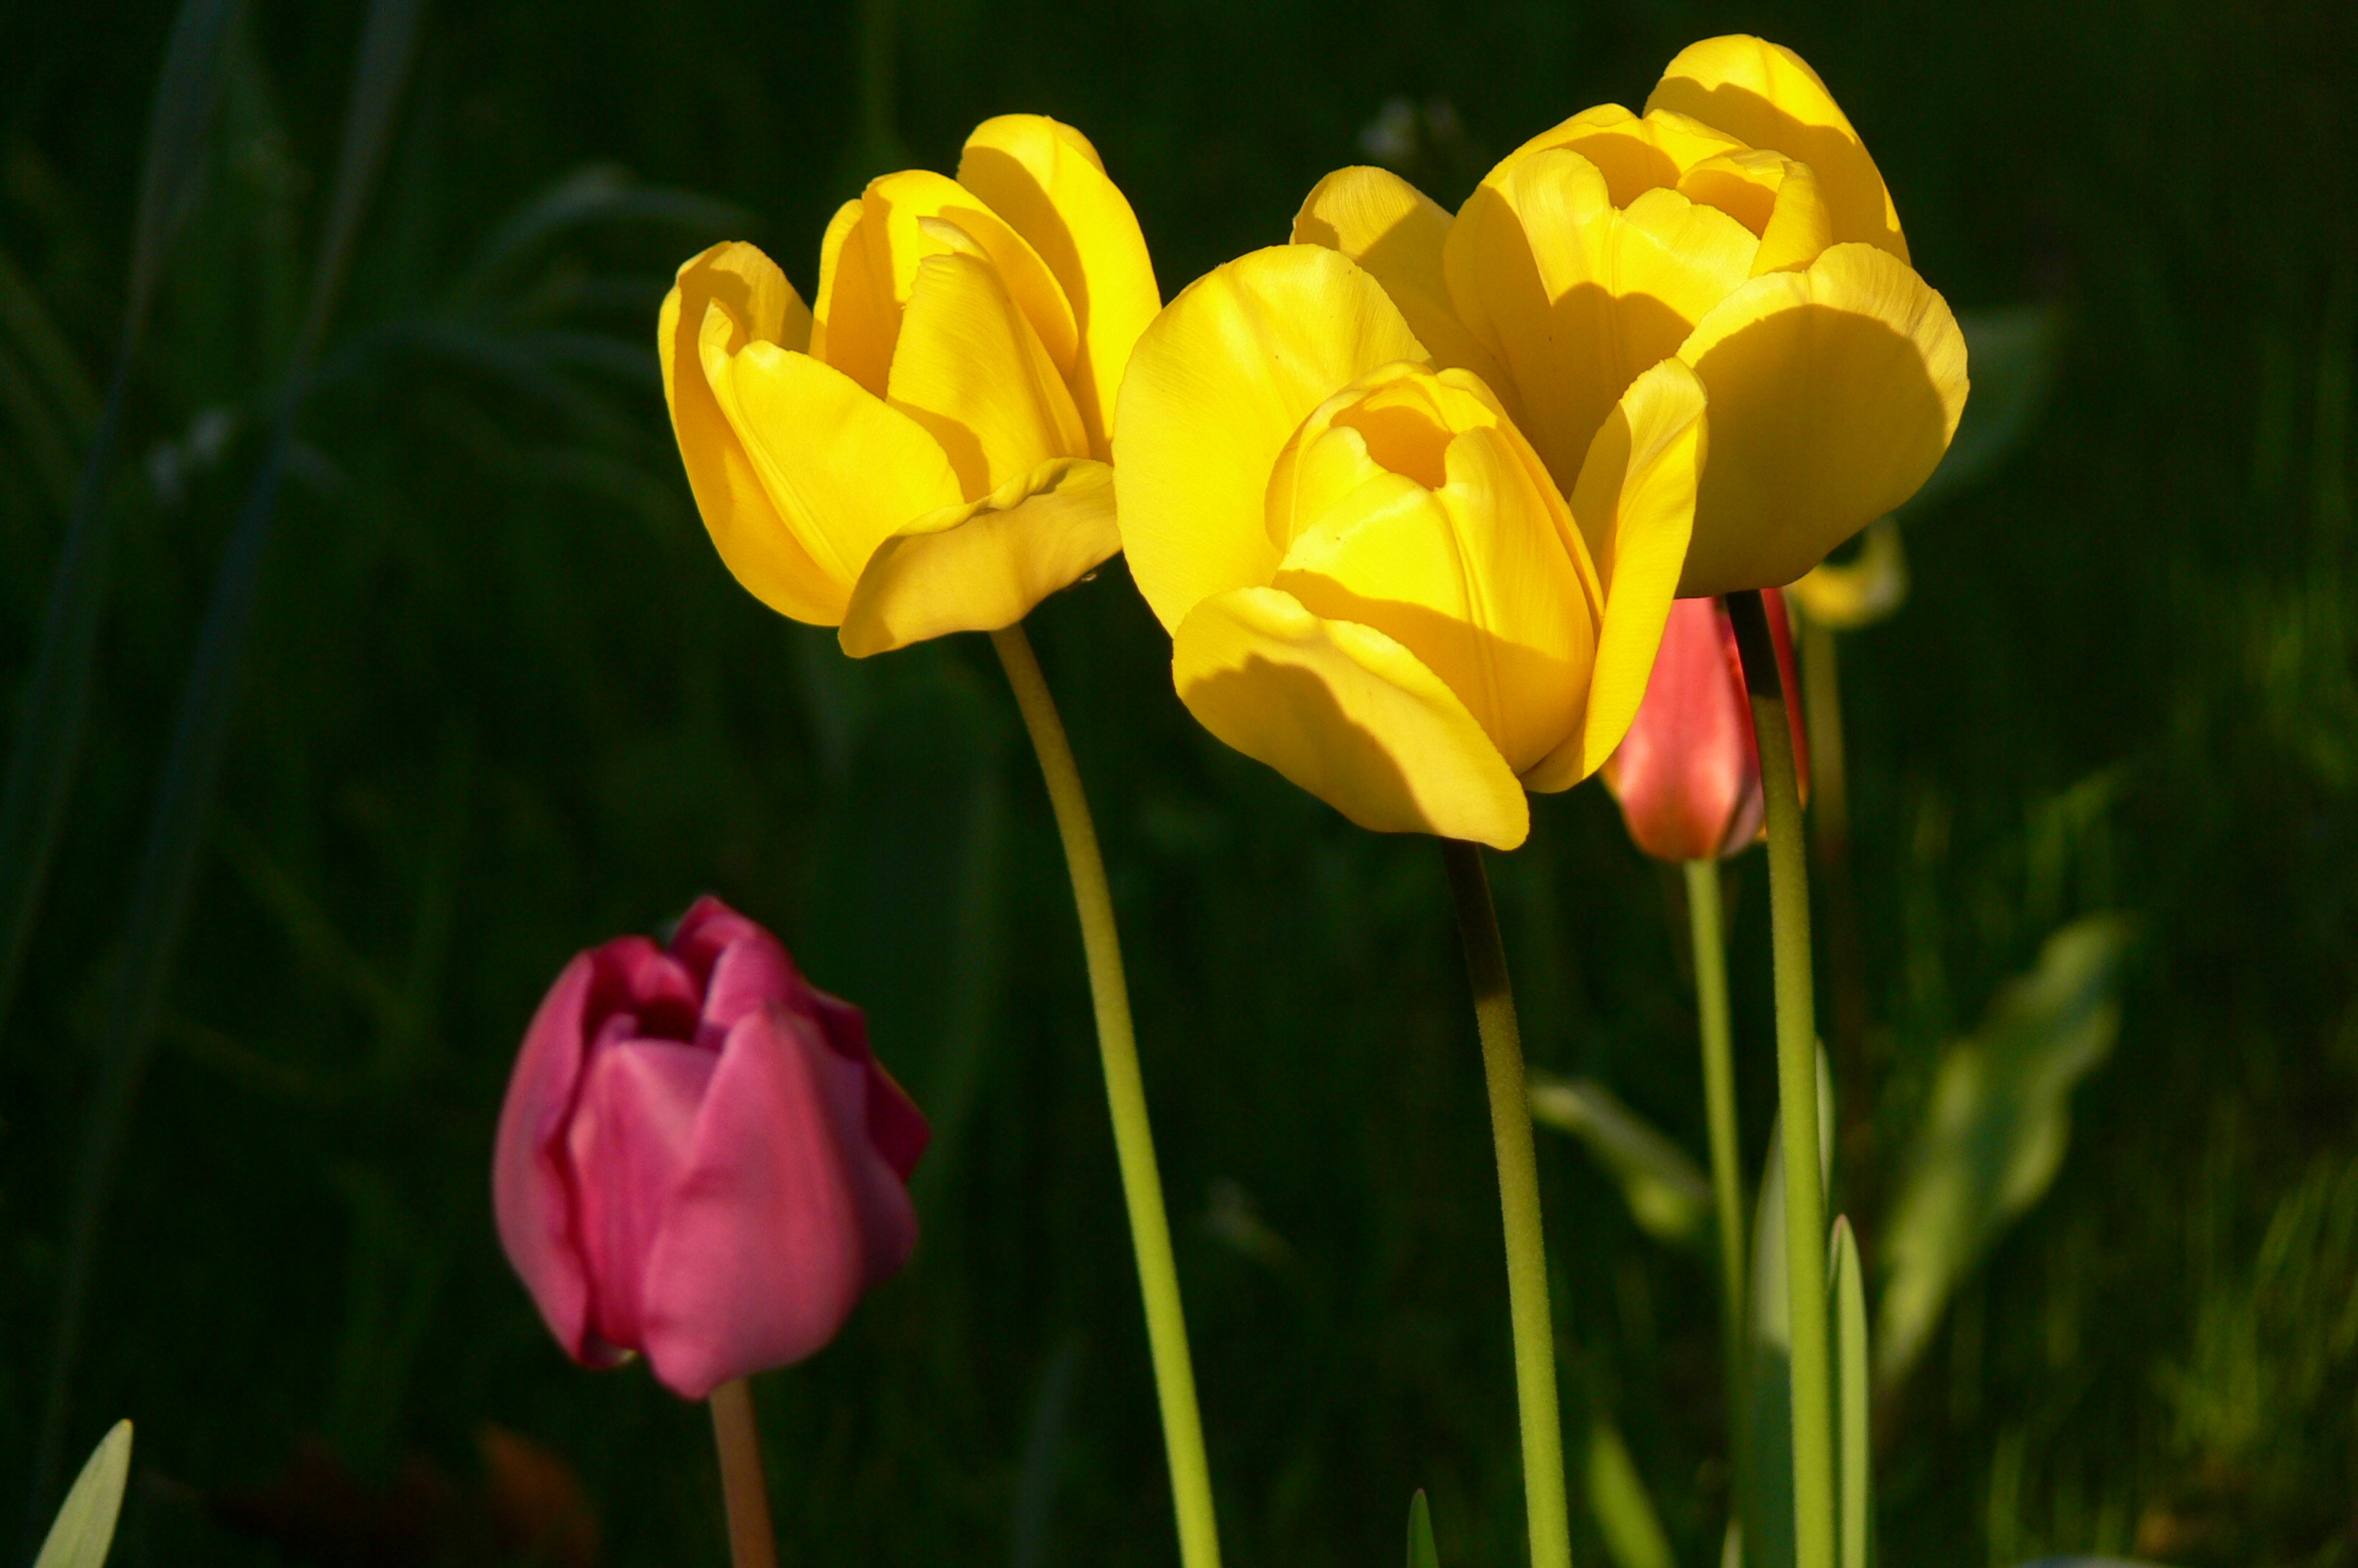
plant, flower, petal, tulip, spring, yellow, flora, flowers, tulips, macro photography, flowering plant, plant stem, land plant